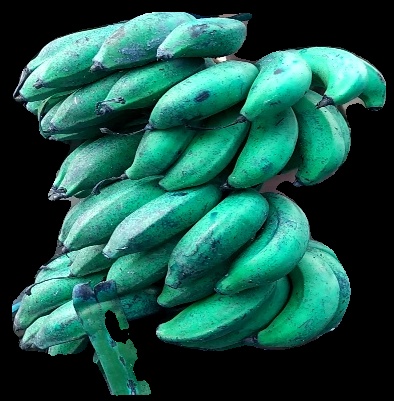
Variety: rasbale
Grade: grade3